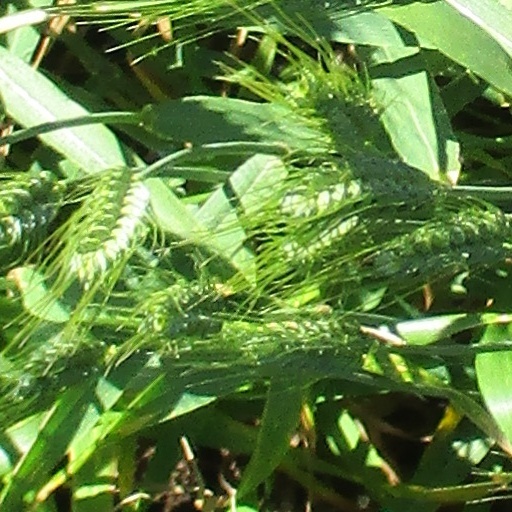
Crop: wheat